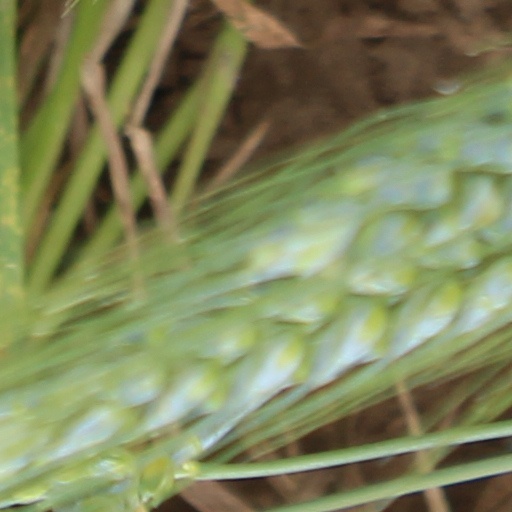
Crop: wheat